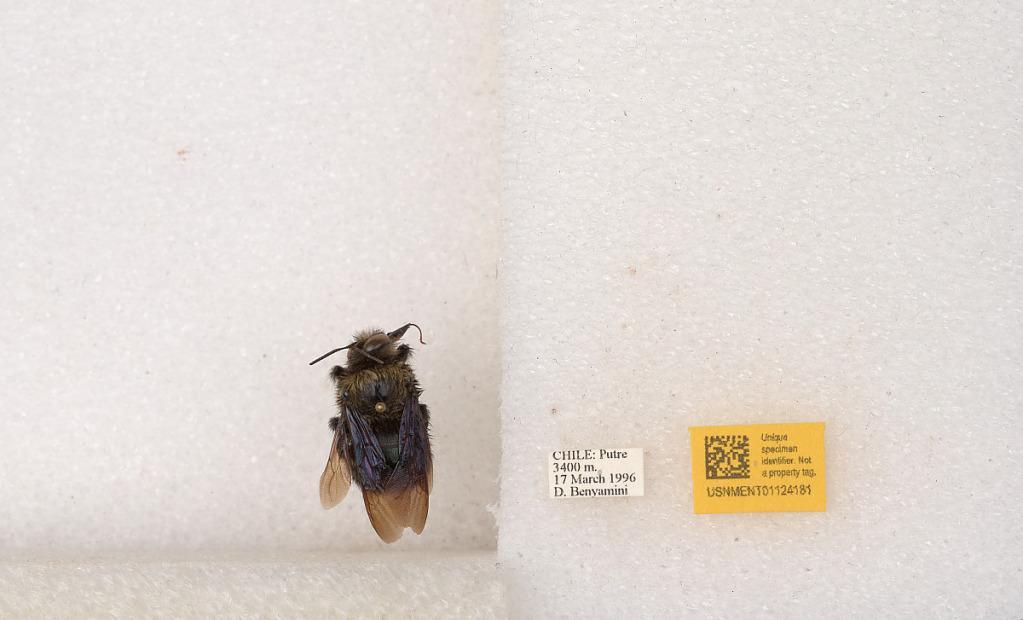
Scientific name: Xylocopa (Schonnherria) viridigastra Lepeletier
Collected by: D. Benyamini
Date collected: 1996-3-17
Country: Chile
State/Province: Arica y Parinacota
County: Parinacota
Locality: Putre